Great Ellingham

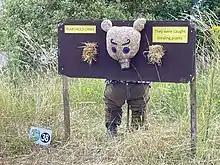
Example of Teddy Bear competition entrants

The village is locally renowned for its annual Teddy Bear Festival, which runs for two weeks in July. Alongside other events, villagers build and display straw bears in their gardens to create a "Teddy Bear Trail". Since the start of the festival in 2004, around £50,000 has been raised for local good causes and charities.